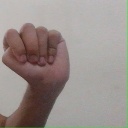
अक्षर: ठ